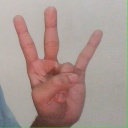
अक्षर: क्ष